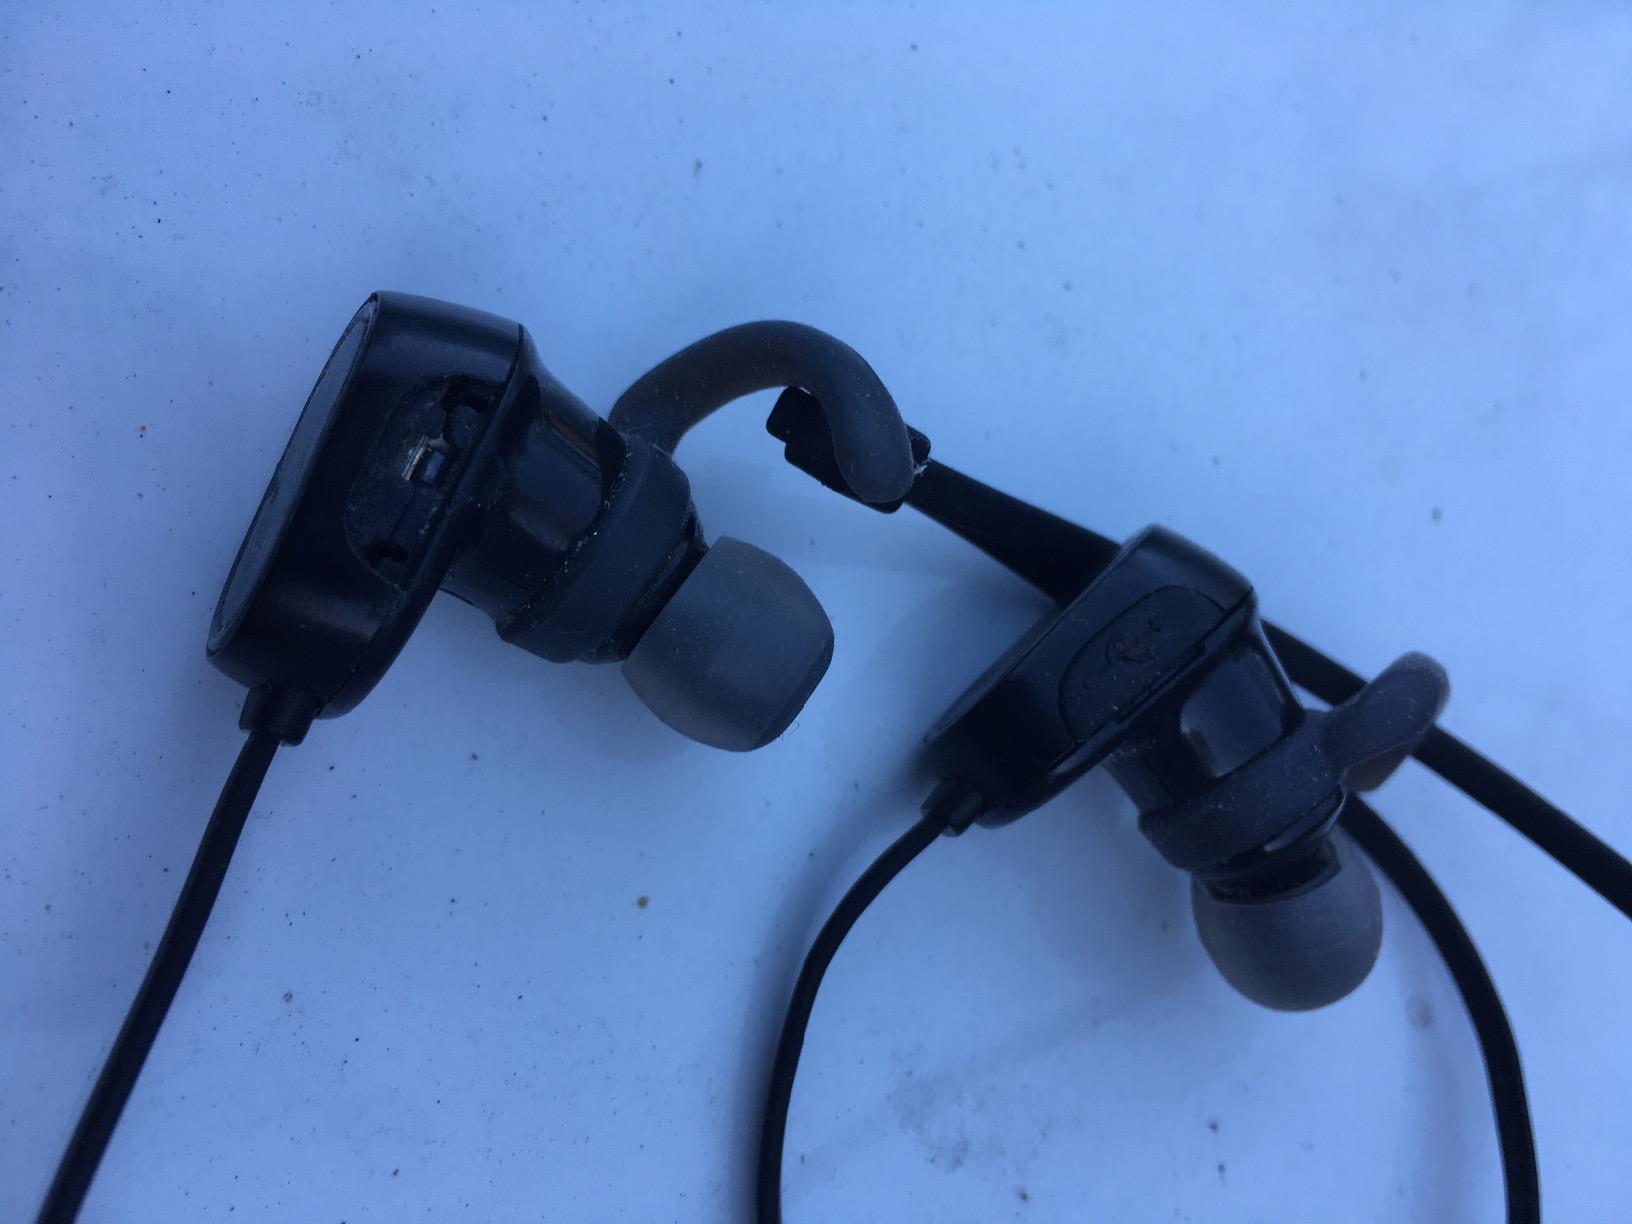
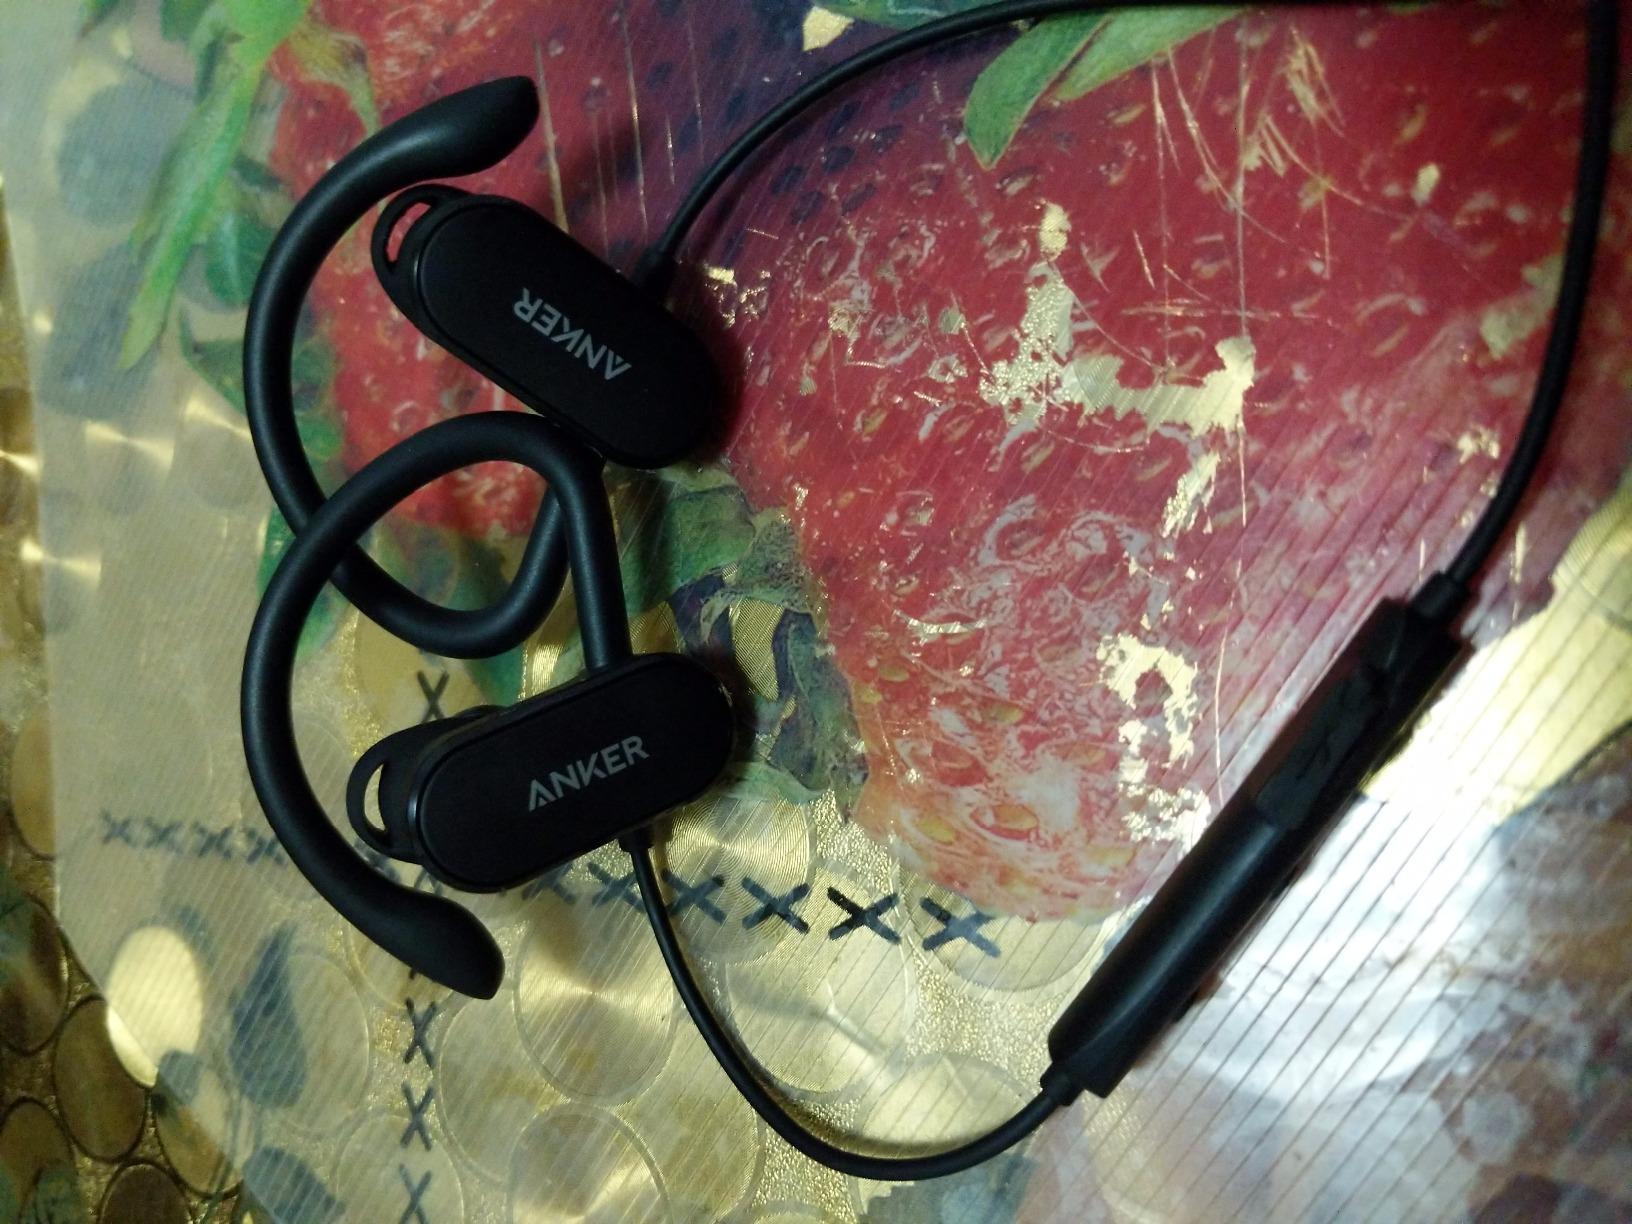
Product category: headphones
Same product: no